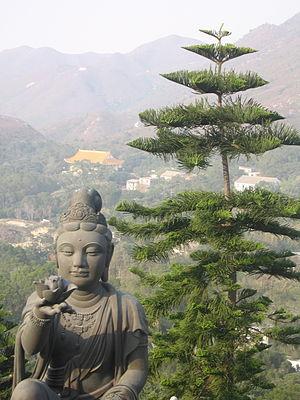
L'île de Lantau, ou Lantao, est la plus grande île de Hong Kong. Située à l'embouchure de la Rivière des perles, elle fait partie du district des îles.